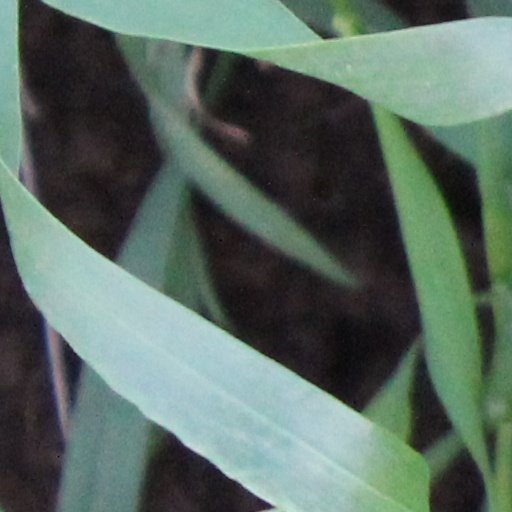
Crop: wheat